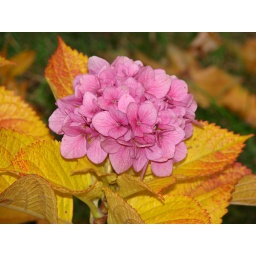
The last flower in my garden, now with yellow leaves...